Toad Ramsey

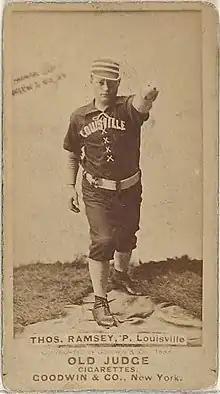
1888 baseball card of Ramsey

Thomas H. "Toad" Ramsey (August 8, 1864 – March 27, 1906) was an American Major League Baseball player who pitched in the majors from to . Ramsey spent his entire career in the American Association, split between playing for the Louisville Colonels and St. Louis Browns. He is sometimes credited with inventing a pitch, the knuckleball, and was one of the top pitchers in the Association for more than two years, with statistics that put him in the top five in multiple pitching categories.